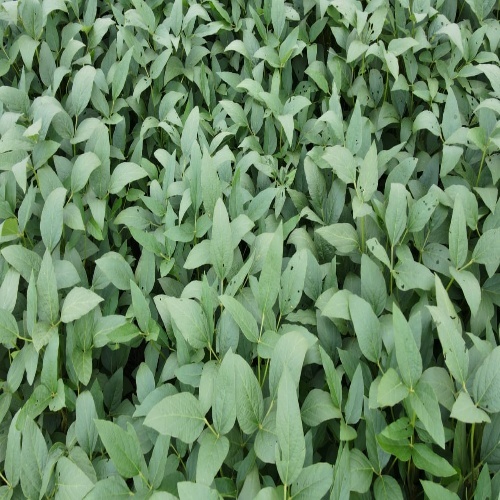
Label: Diabrotica_speciosa